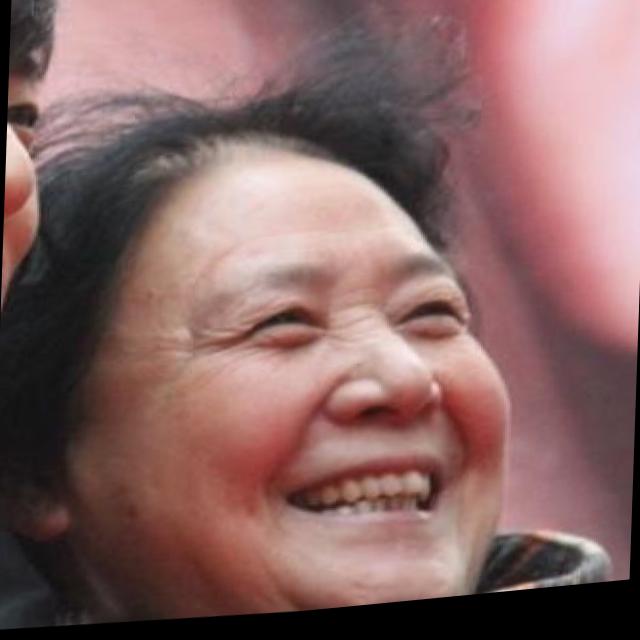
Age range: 45-64